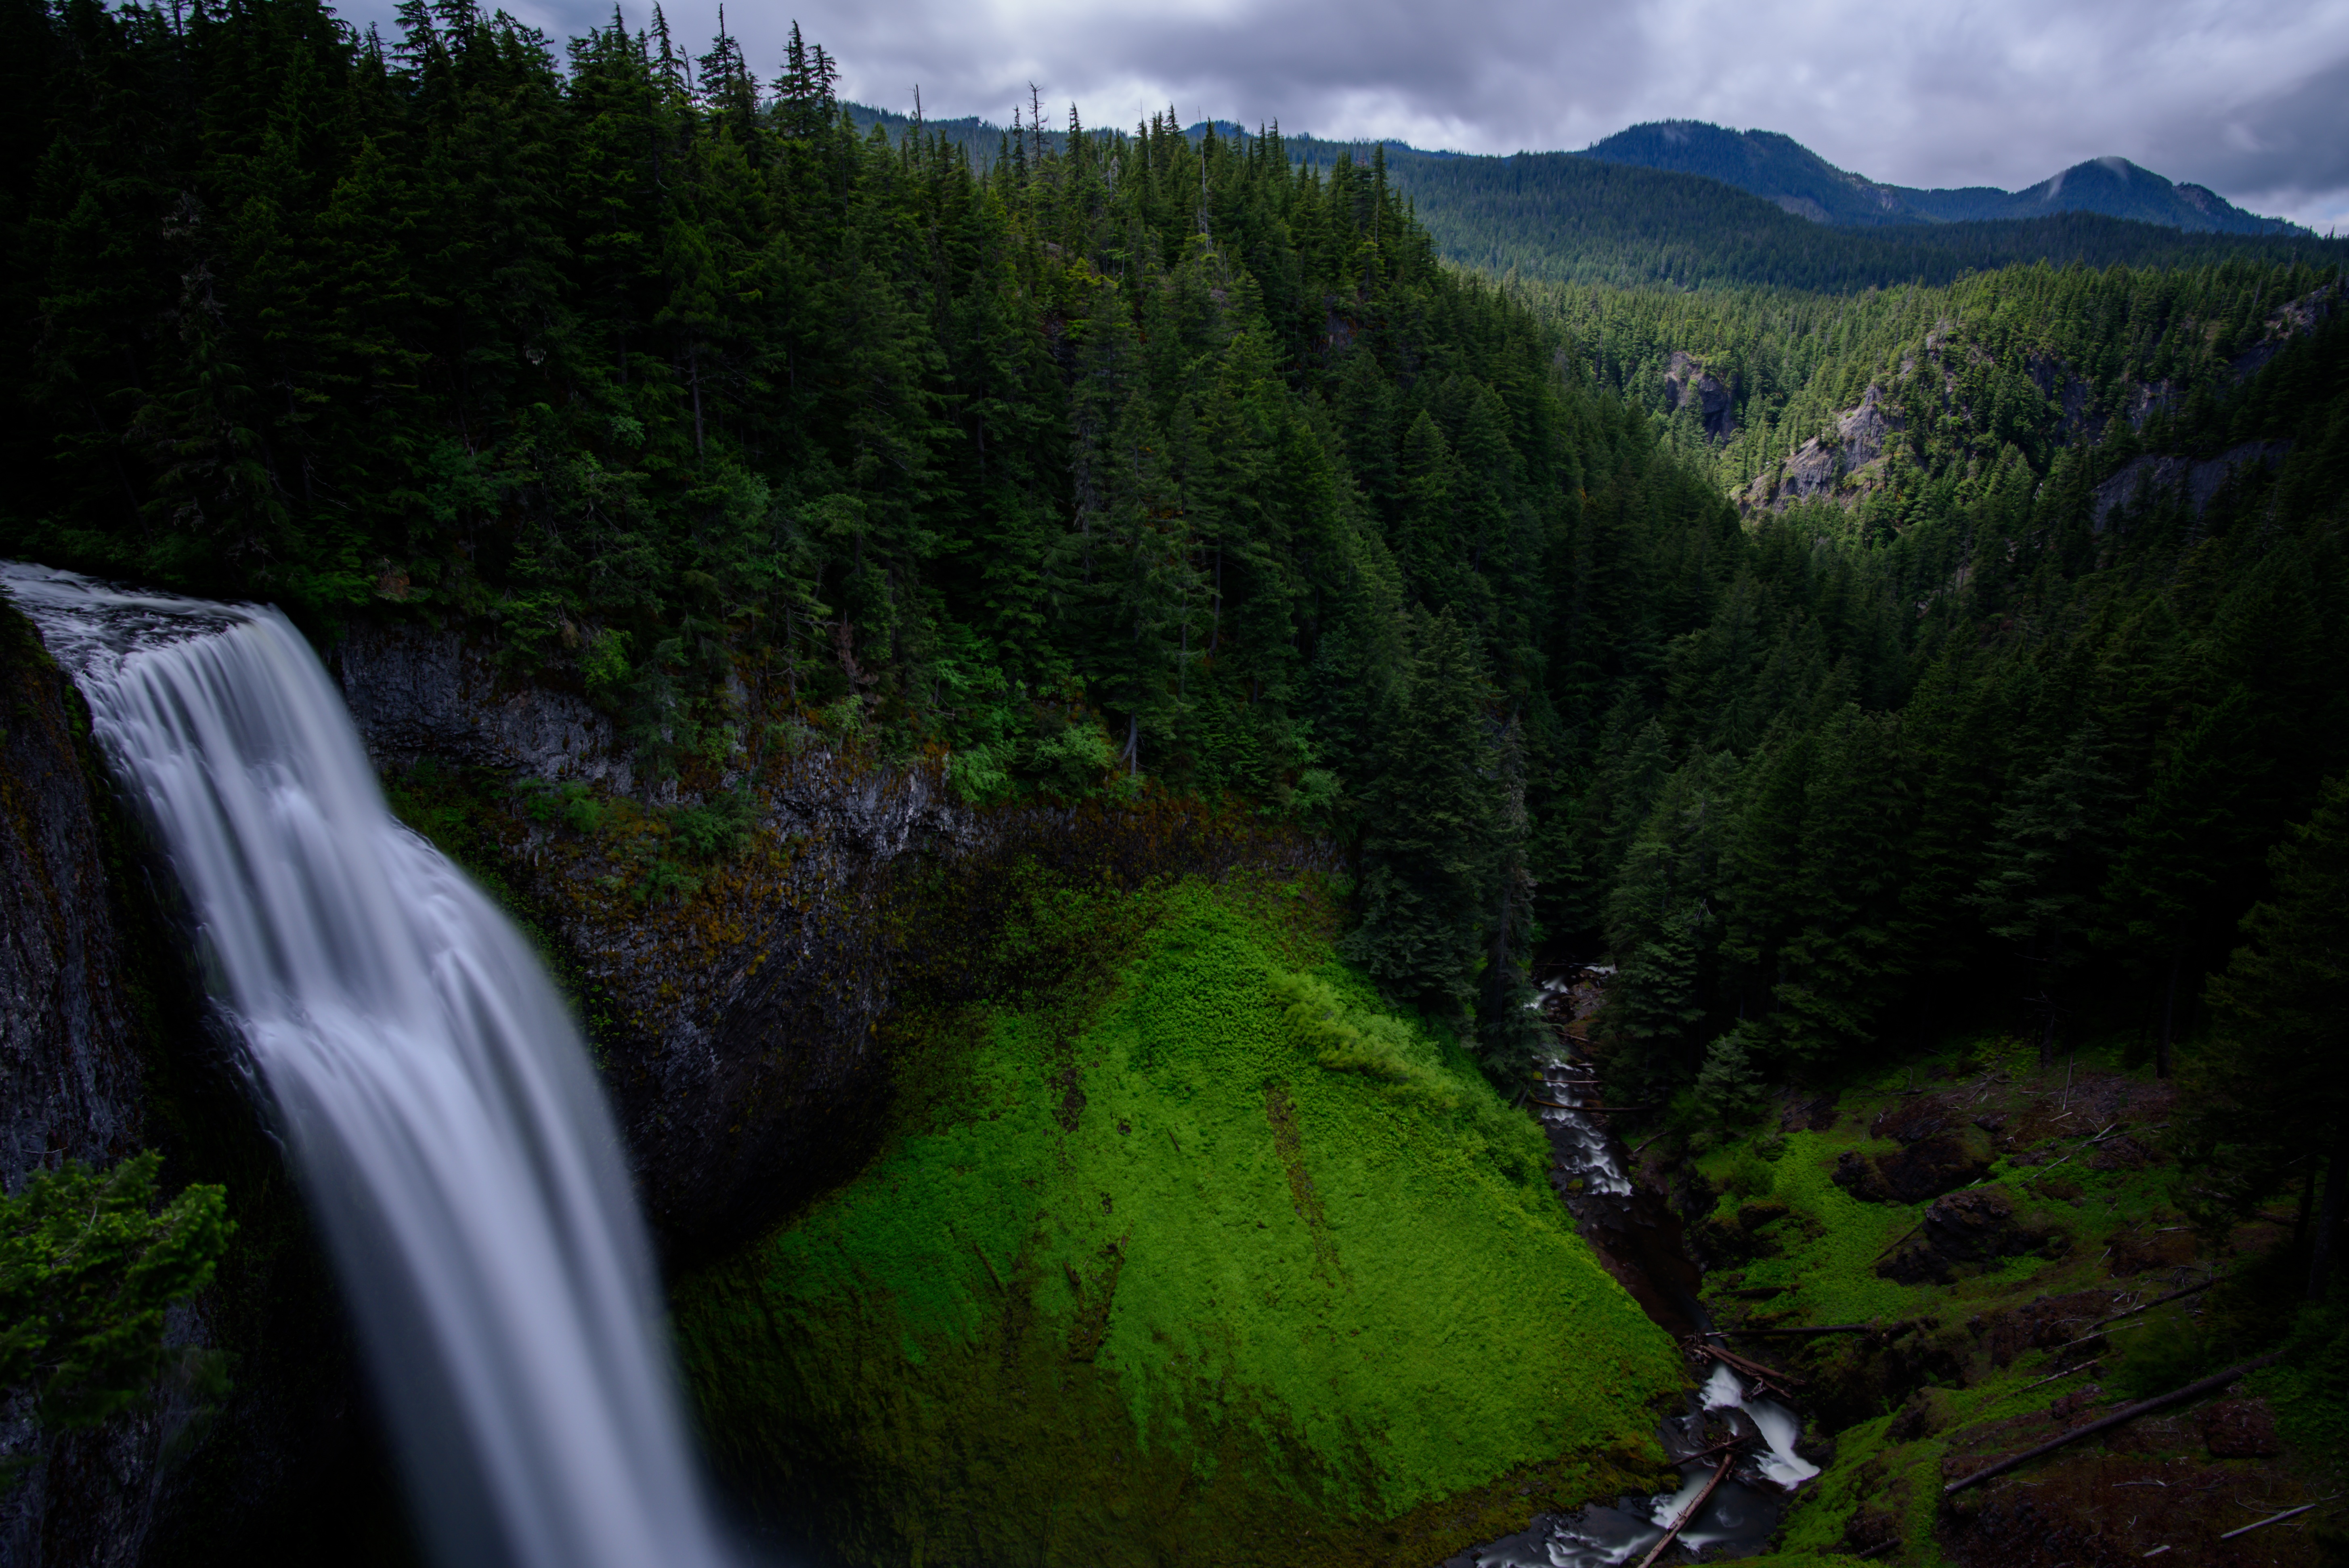
landscape, tree, water, nature, forest, waterfall, wilderness, mountain, leaf, hill, lake, river, valley, mountain range, stream, green, autumn, fjord, highland, terrain, ridge, body of water, alps, water feature, landform, mountain pass, geographical feature, atmospheric phenomenon, mountainous landforms